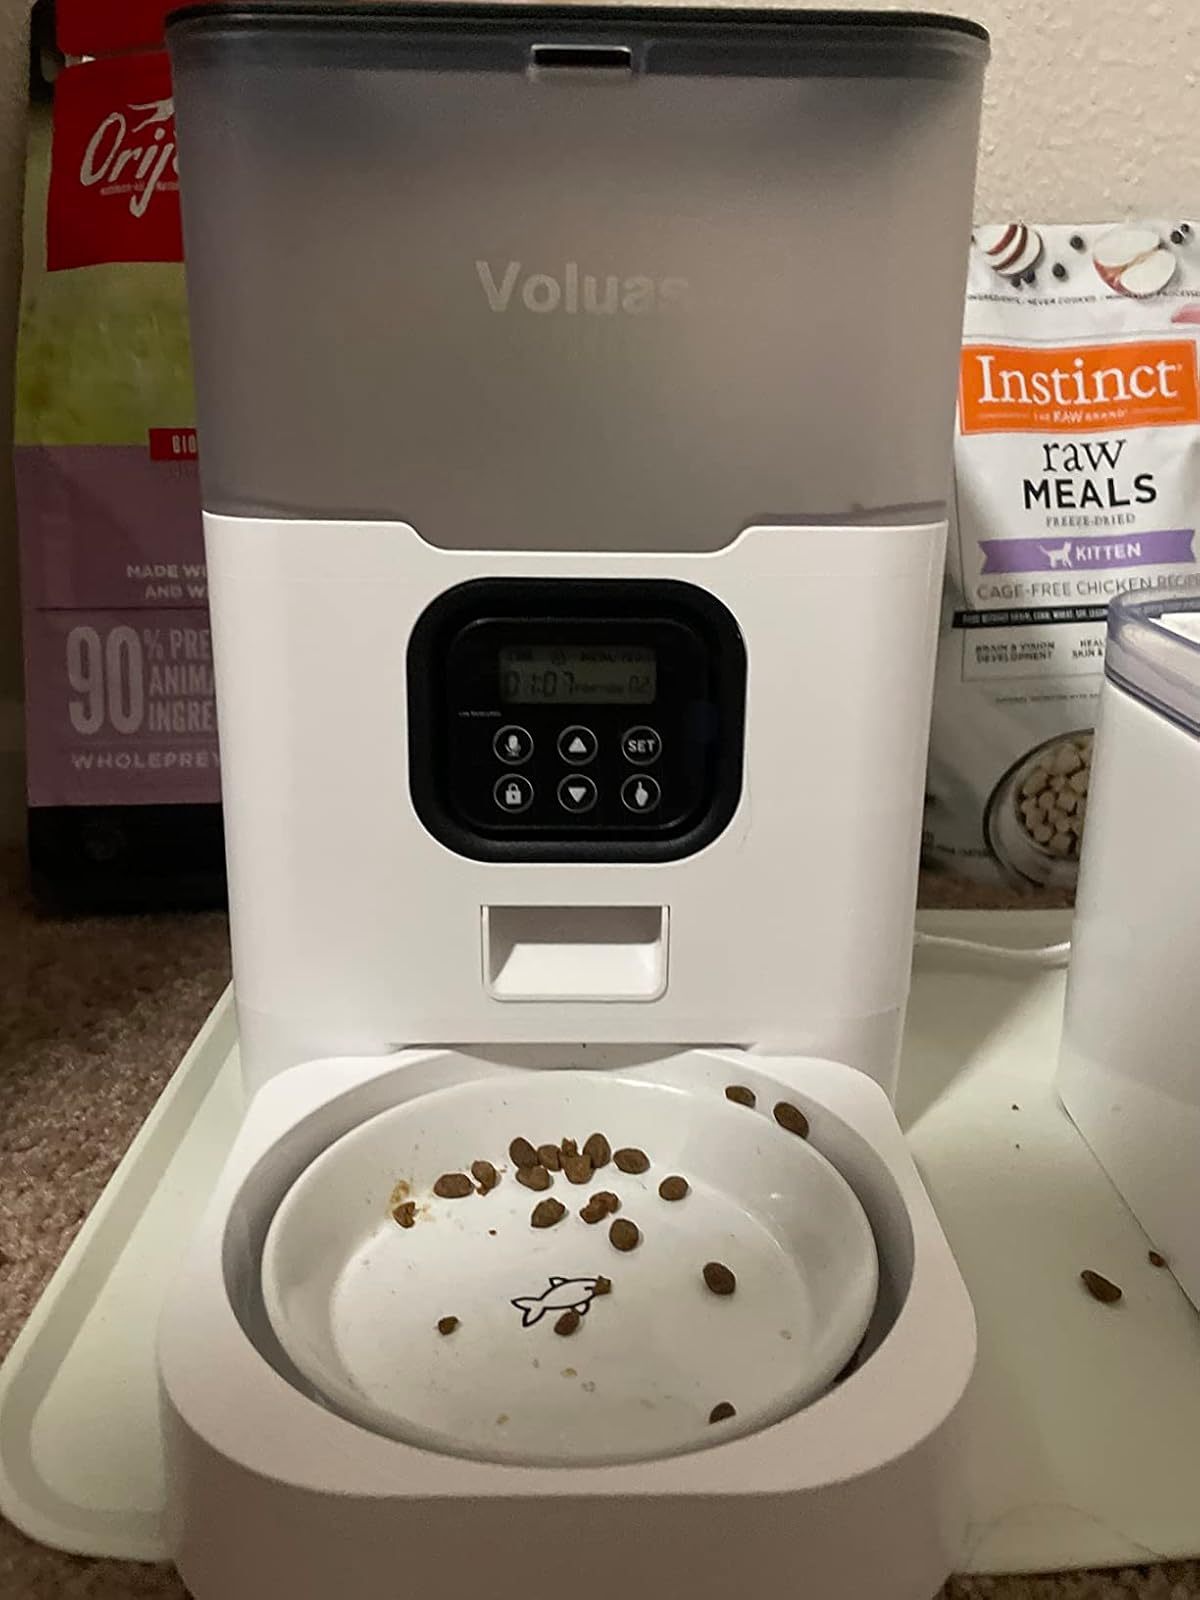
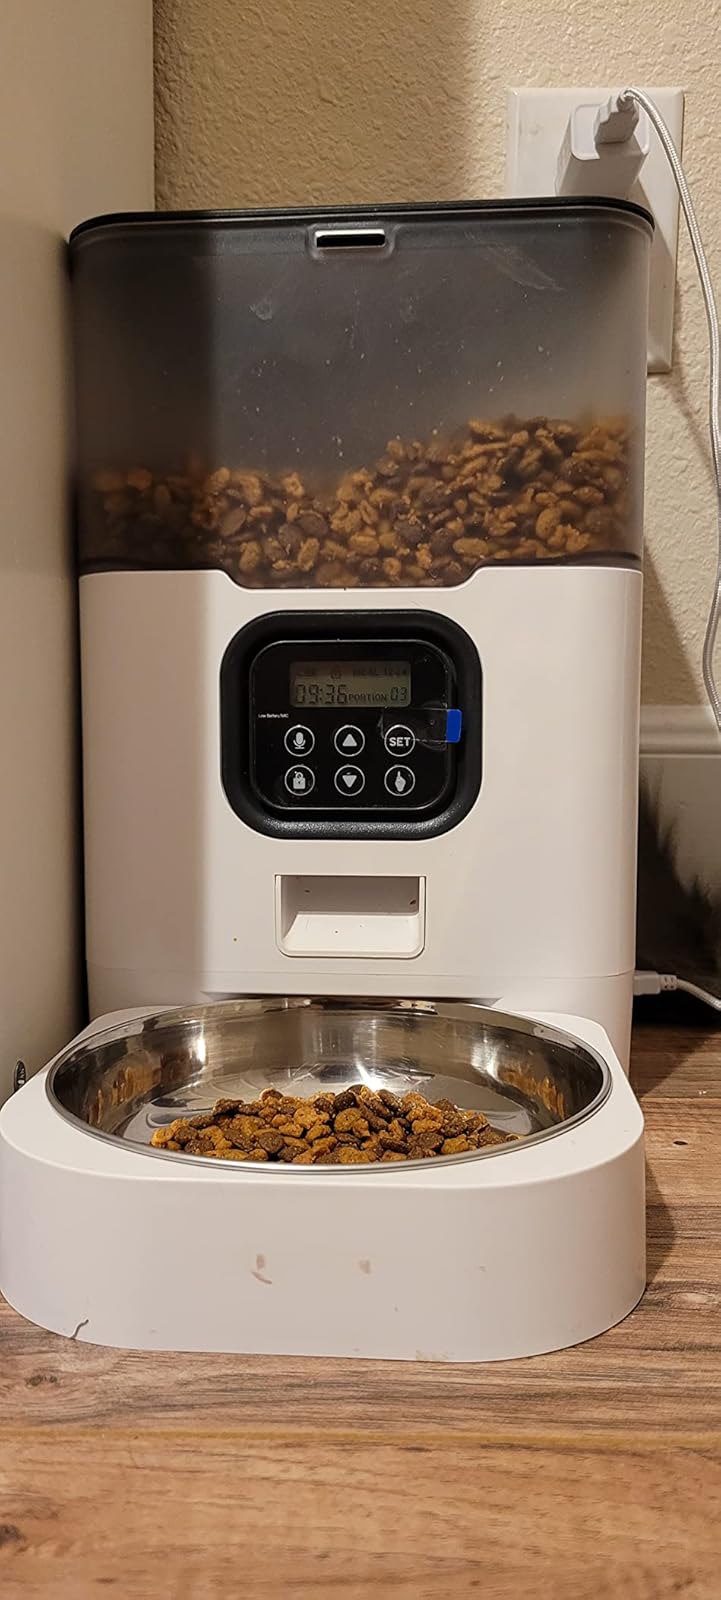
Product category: items_feeder
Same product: yes